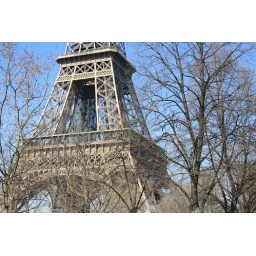
Eiffel tower in the trees